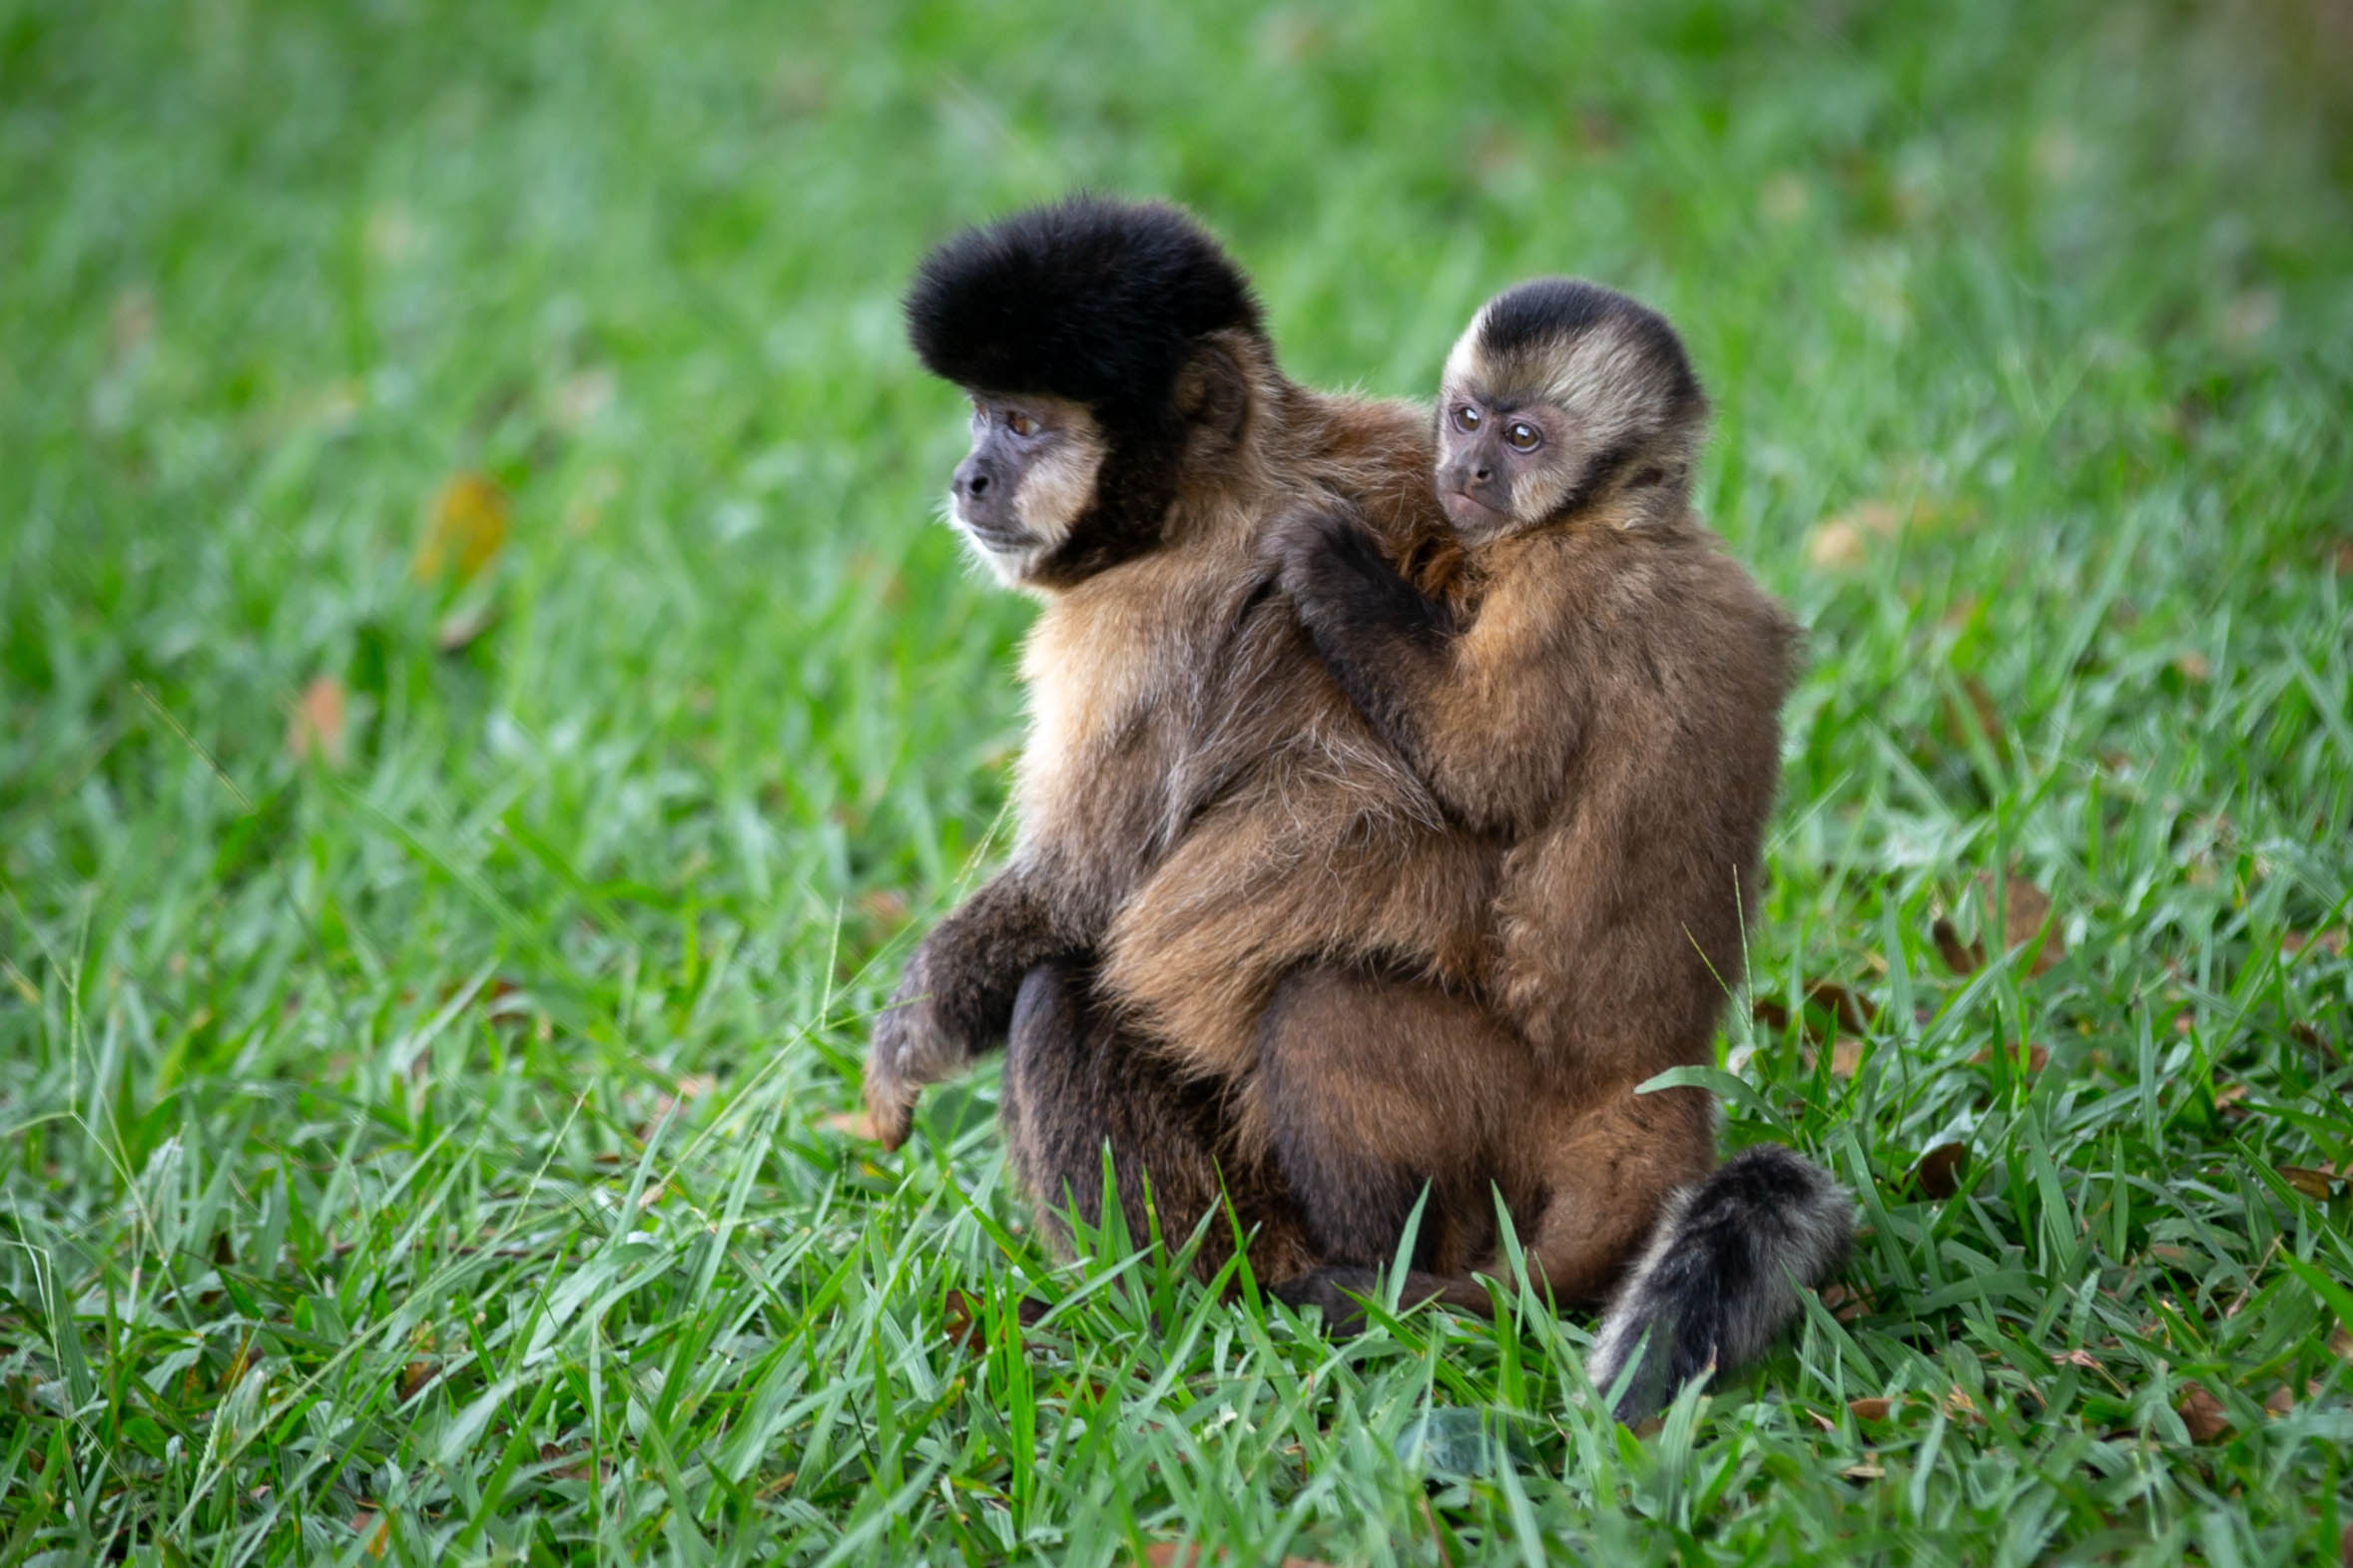
animals, vertebrate, new world monkey, primate, old world monkey, tufted capuchin, grass, macaque, wildlife, spider monkey, zoo